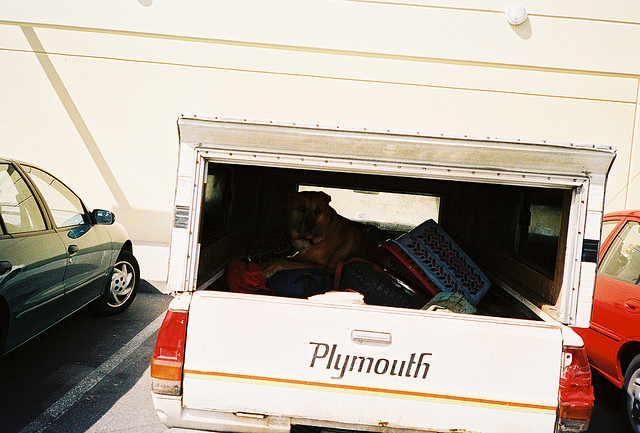
A dog laying on the back of a flatbed truck with a camper.

A dog is laying in the back of a Plymouth truck.

A dog is in the back of a truck with assorted items.

A dog sitting in the back of an pickup truck in a parking lot.

A dog is sitting in the back of a camper truck on top of a pile of objects.